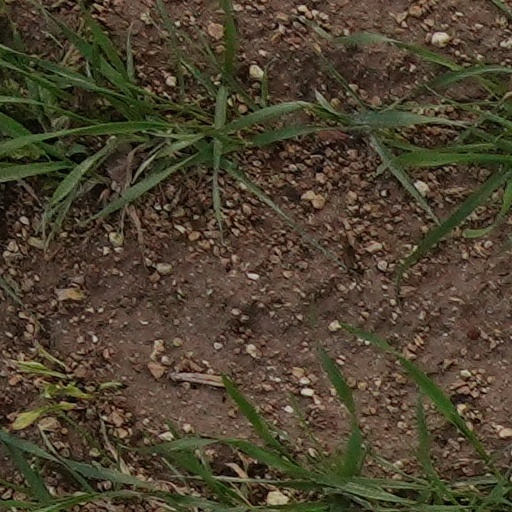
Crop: wheat